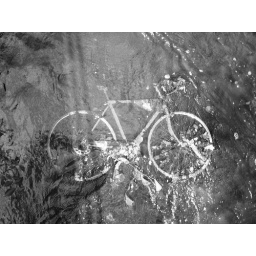
A bike in the river